Fezzan

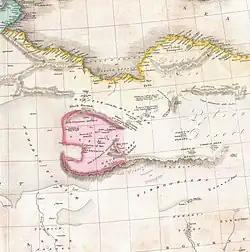
The Fezzan region (shown in pink), at the beginning of the 19th century

After the 1934 formation of Libya, the Fezzan province was designated as one of the three primary provinces of the country, alongside Tripolitania province to the north and Cyrenaica province to the northeast.